Turn and Burn: No-Fly Zone

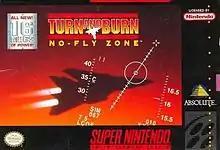
Cover art

Turn and Burn: No-Fly Zone is a jet flight simulator from Absolute Entertainment for the Super NES, released in 1994. It is the sequel to "", a Game Boy game which also featured the F-14 Tomcat aircraft. An enhanced port of this game was released as "F-14 Tomcat" on Game Boy Advance. A Sega Mega Drive version was planned but never released.